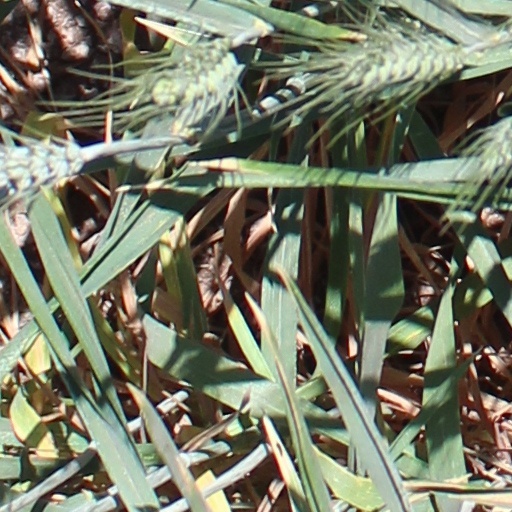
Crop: wheat